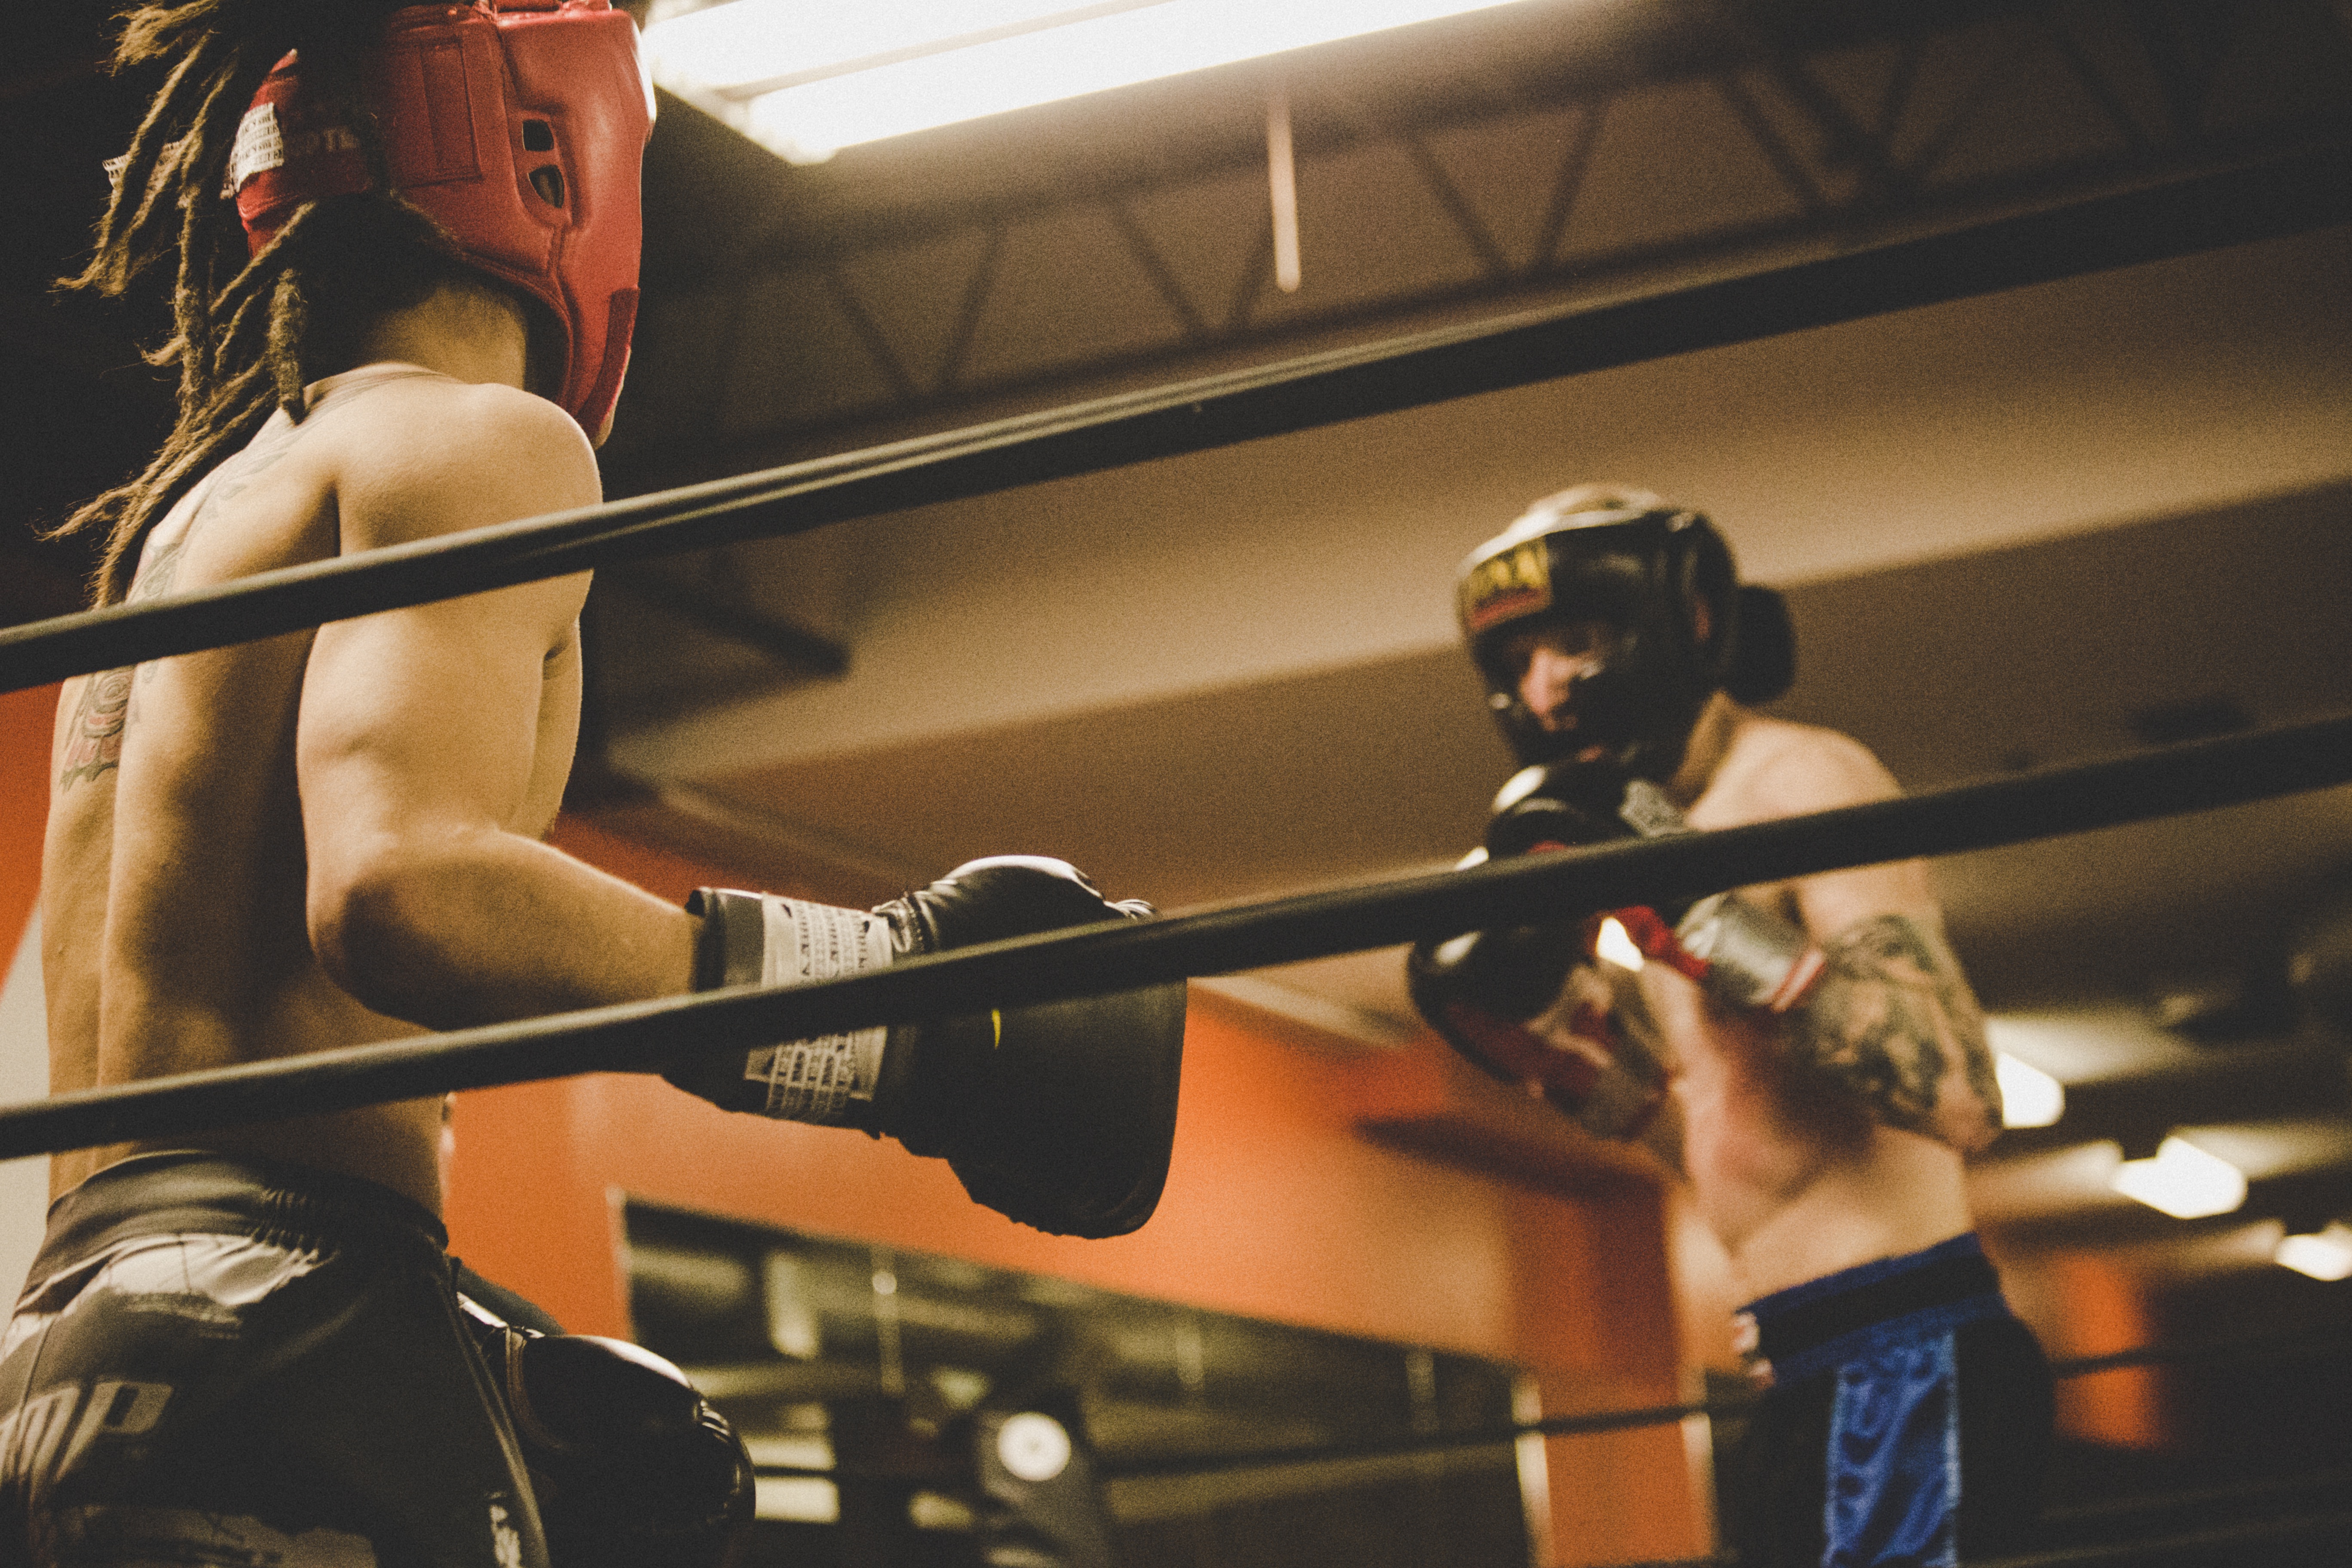
boxing, sports, kickboxing, muay thai, combat sport, individual sports, contact sport, boxing ring, shoot boxing, sanshou, professional wrestling